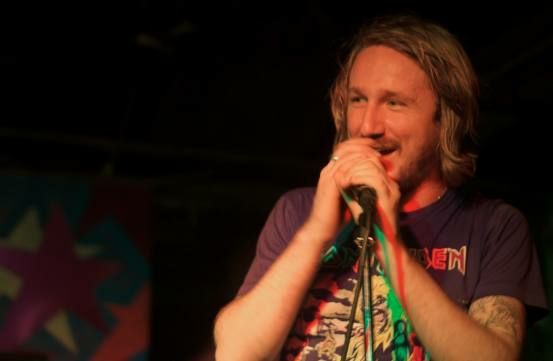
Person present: Yes